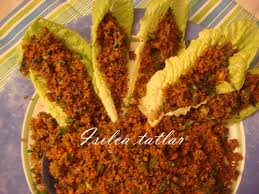
Yemek: kisir